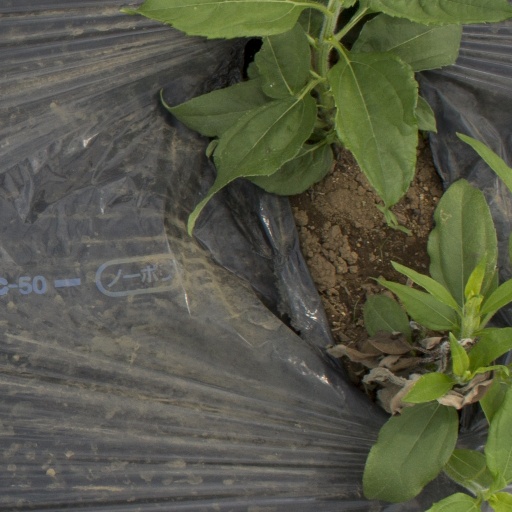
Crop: Jerusalem artichoke